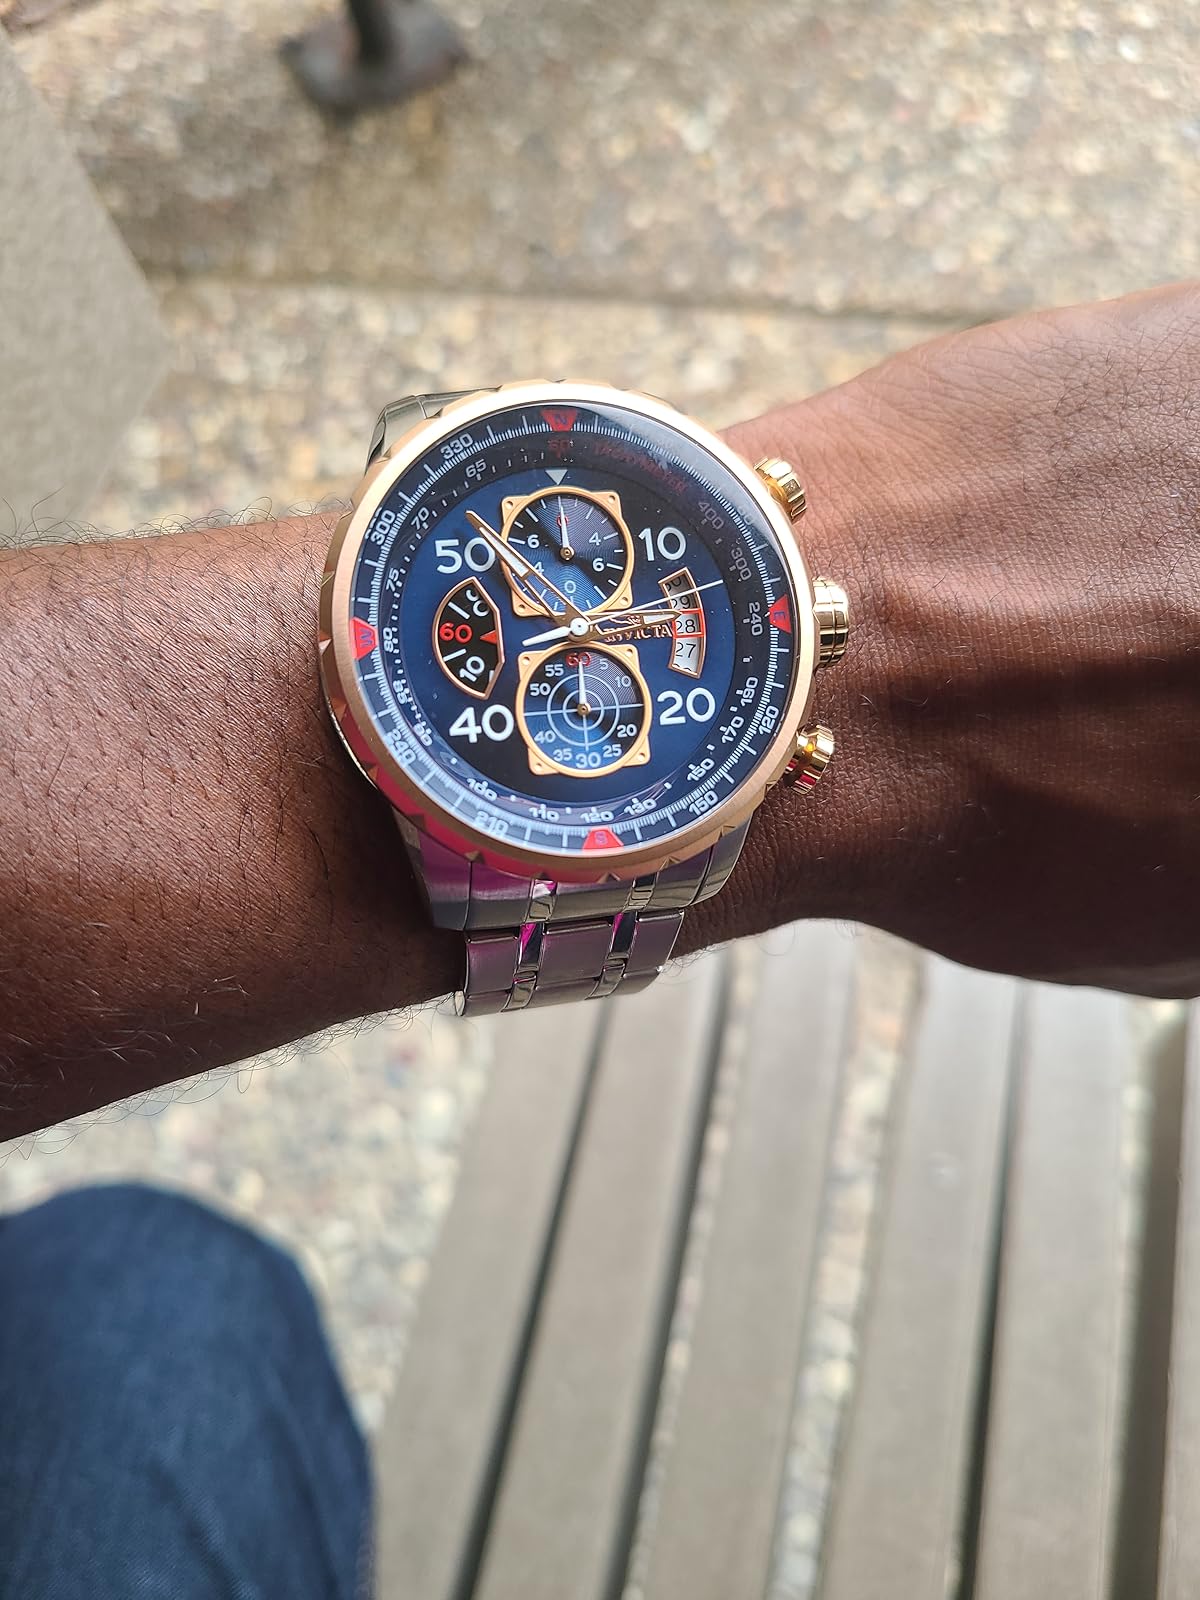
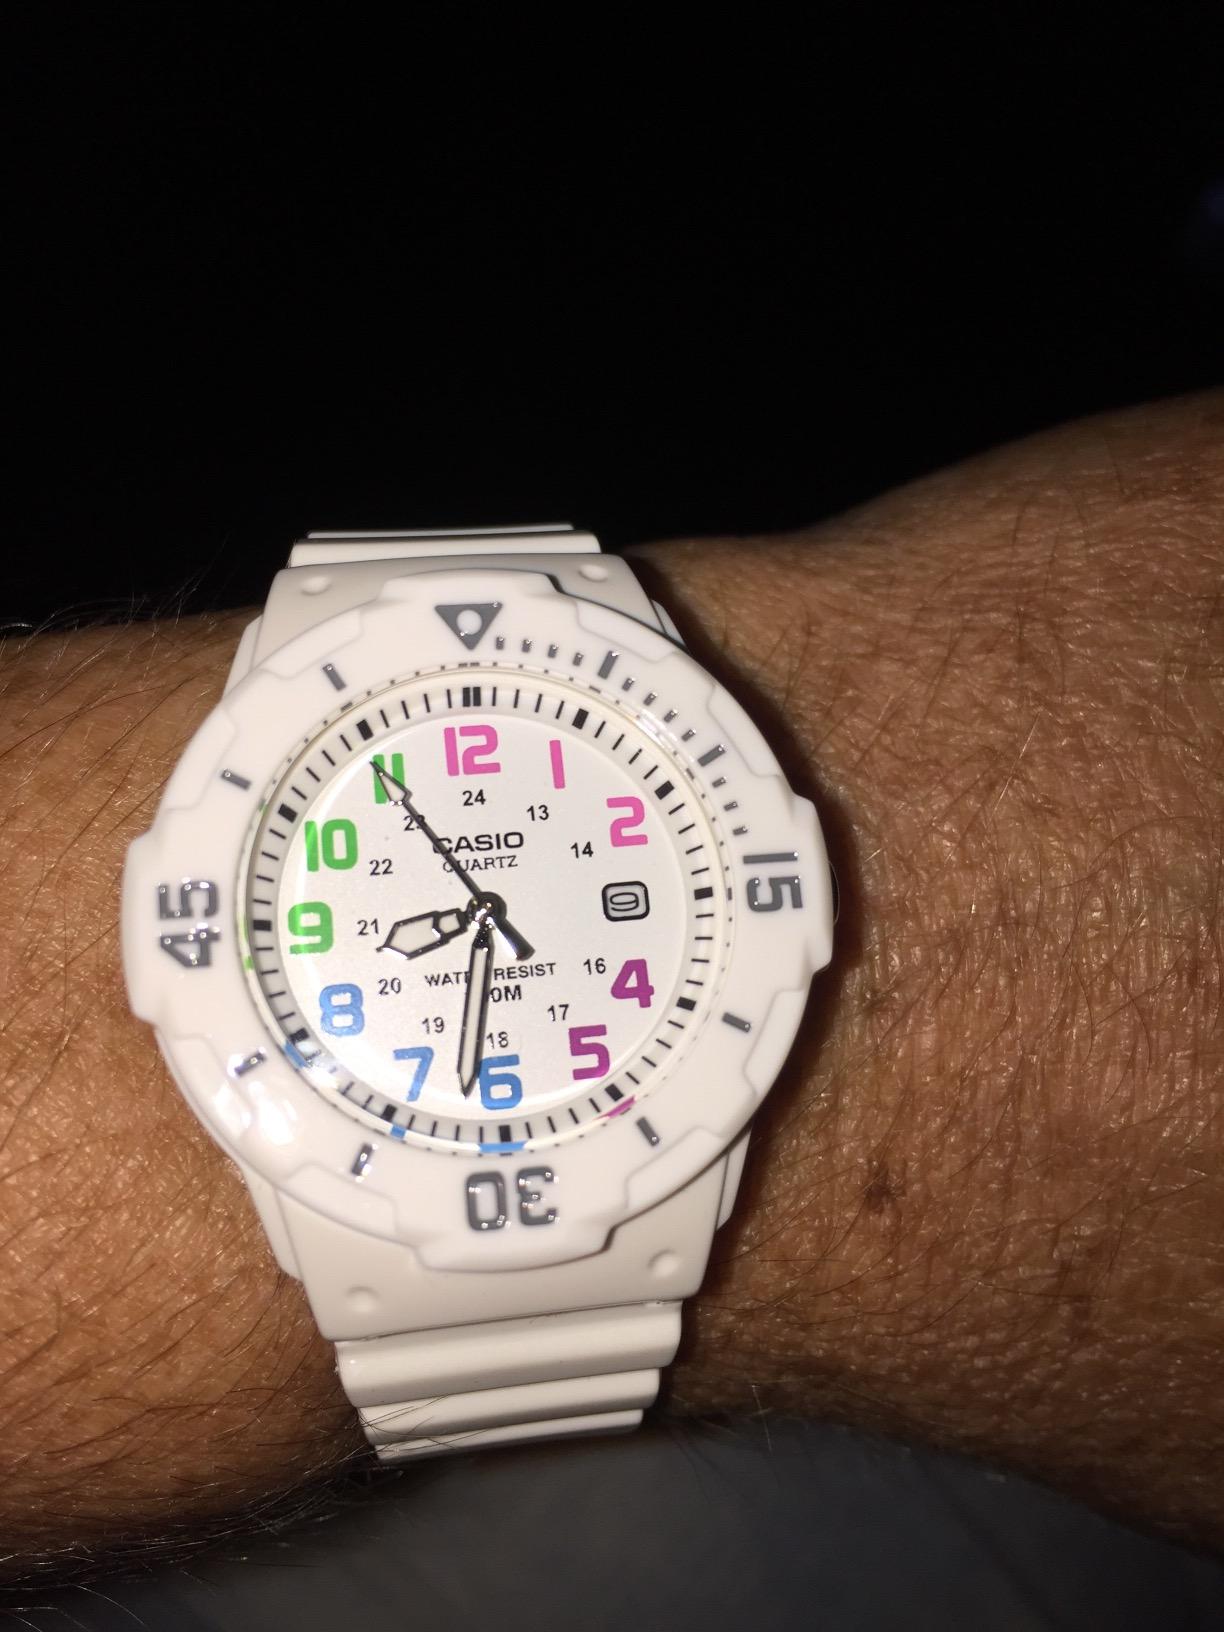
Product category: accessories_watch
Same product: no